Hemant Rao

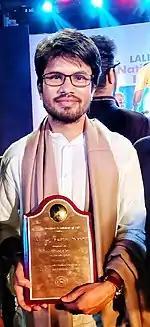
Hemant Rao after receiving National Award in Mumbai (2019)

Hemant Rao is a self-taught Indian abstract artist, whose paintings have been featured at international art fairs.